Face of a Fugitive

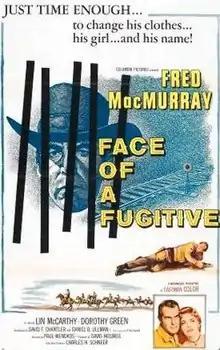
original film poster

Face of a Fugitive is a 1959 American Western film directed by Paul Wendkos. It stars Fred MacMurray, Lin McCarthy, Myrna Fahey, James Coburn and Dorothy Green and was based on the short story "Long Gone" by Peter Dawson, the pen name of Jonathan H. Glidden (older brother of Luke Short). Dawson was the author of 120 Western short stories and novelettes as well as 15 book length Western serials. The working title was "Justice Ends with a Gun".